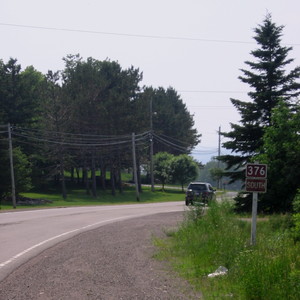
La route 376 est une route secondaire de la Nouvelle-Écosse d'orientation nord-est/sud-ouest située dans le nord de la province, au sud-ouest de Pictou et à l'ouest de New Glasgow. C'est une route faiblement empruntée, reliant principalement la route 4 à Pictou. Elle mesure 17 kilomètres et est asphaltée sur l'entièreté de son tracé.